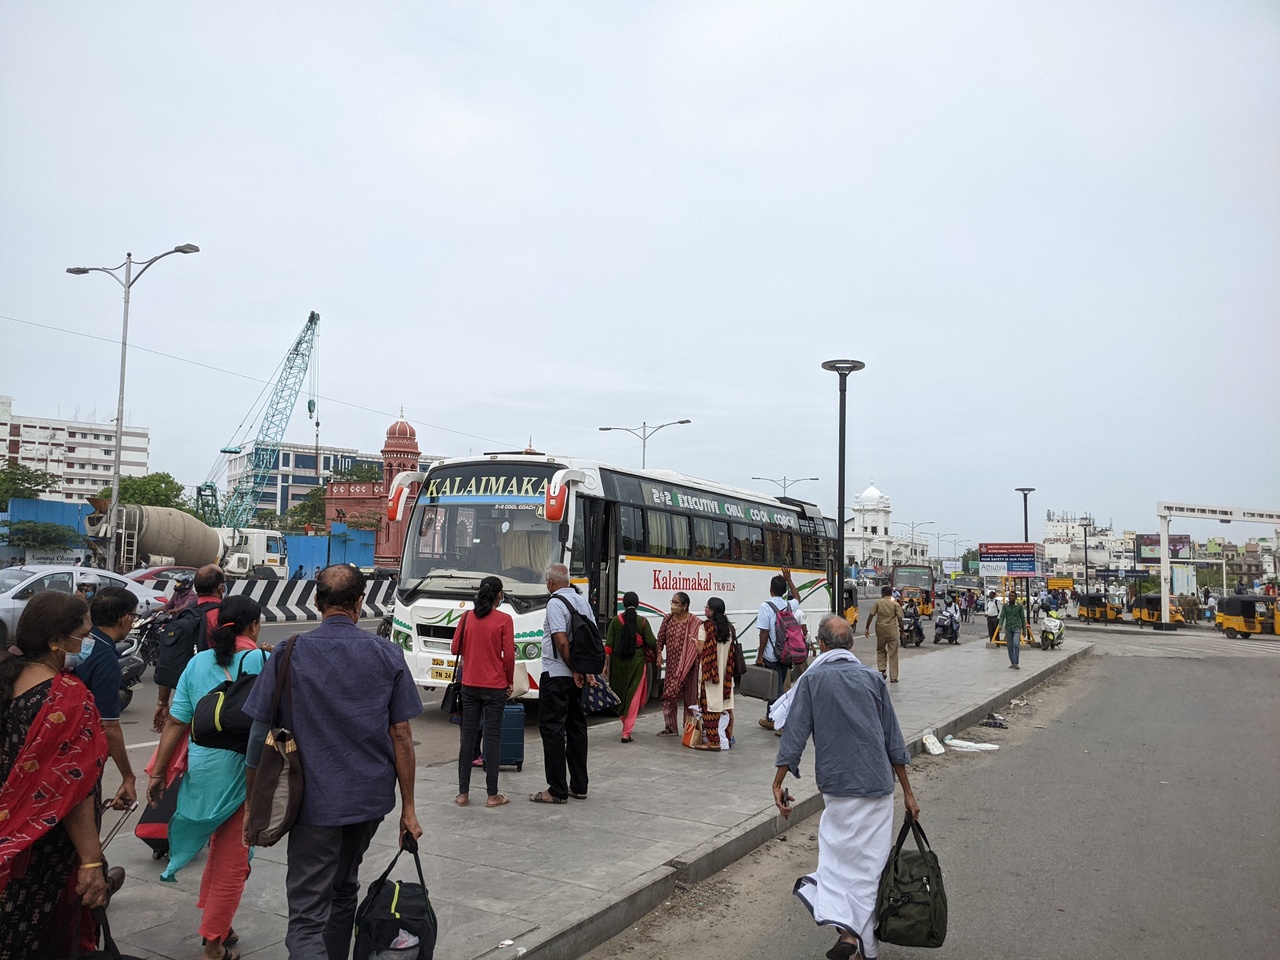
The Group of Monuments at Mahabalipuram is a collection of 7th- and 8th-century CE religious monuments in the coastal resort town of Mahabalipuram, Tamil Nadu, India and a UNESCO World Heritage Site. It is on the Coromandel Coast of the Bay of Bengal, about 60 kilometres south of Chennai.